Biblioteca Teresiana

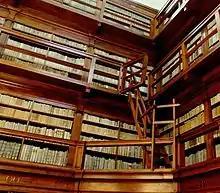
Biblioteca Teresiana in Mantua (photo 2014)

The Biblioteca Teresiana (est. 1780) of Mantua, Italy, is a public library founded by sovereign Maria Theresa.